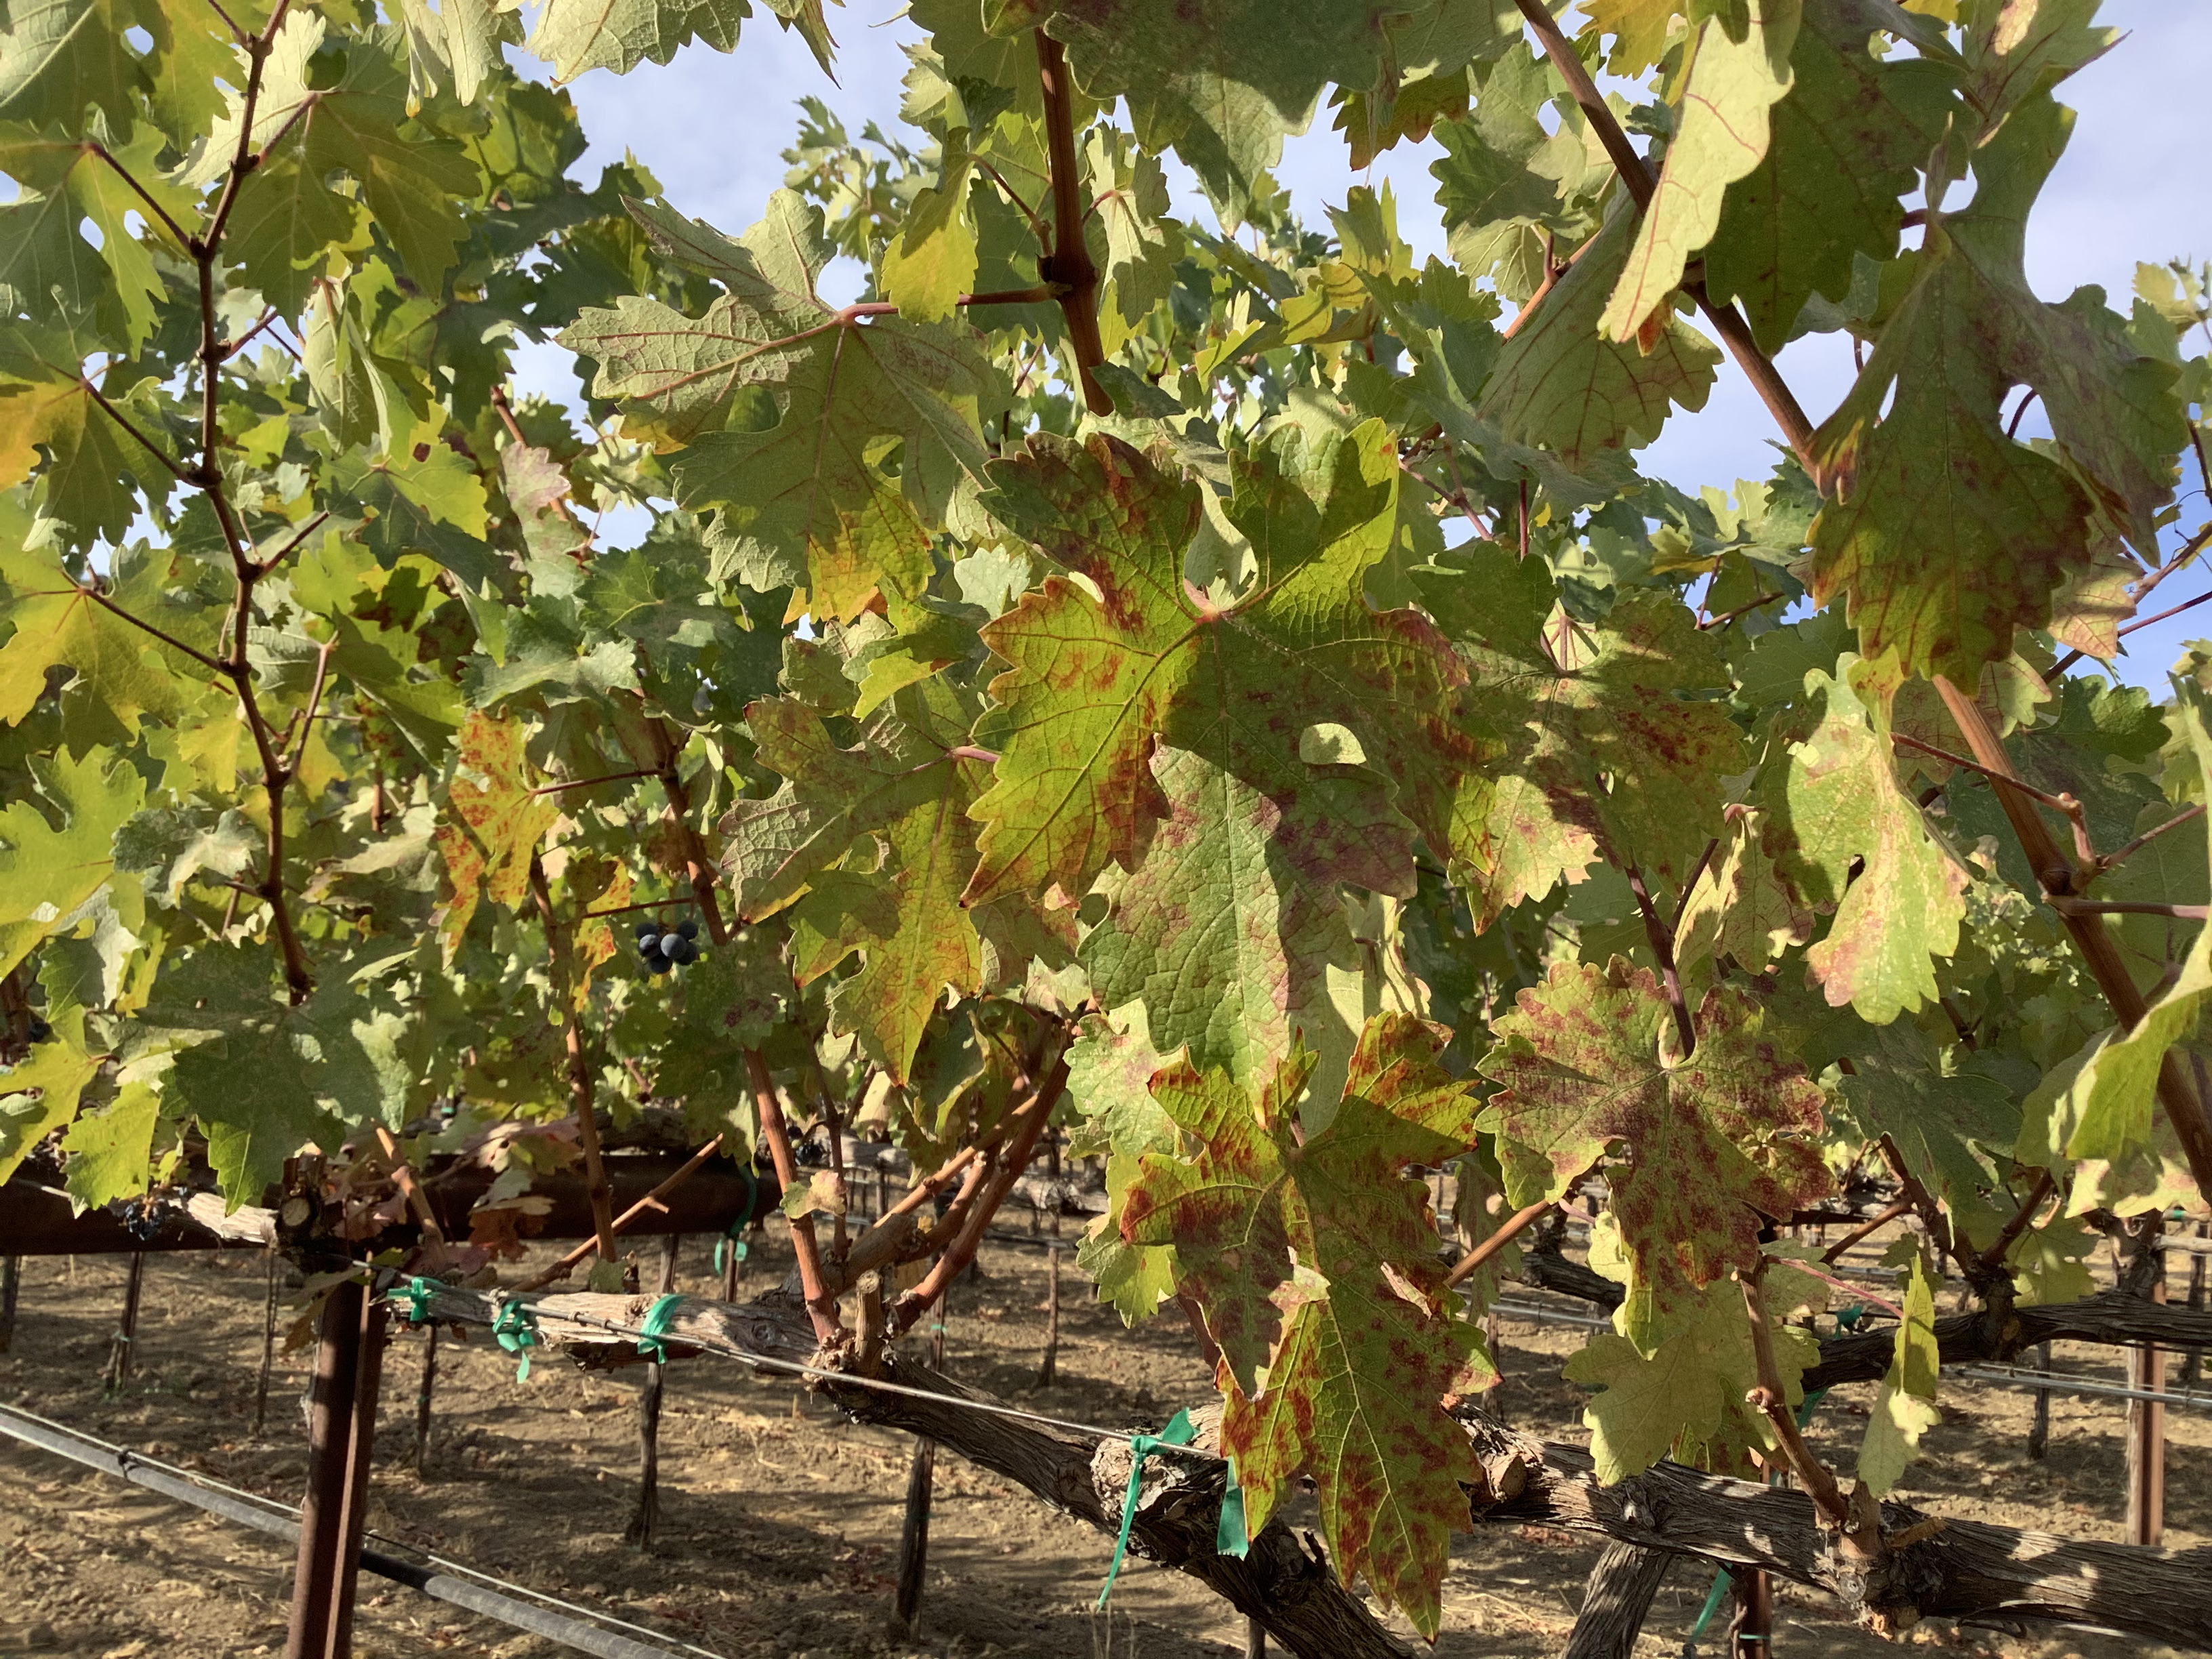
Label: Red Blotch